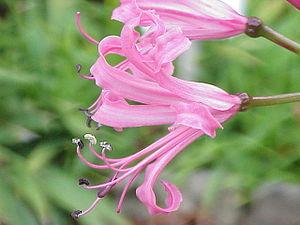
Nerine est un genre de plantes herbacées vivaces. Il appartient à la famille des Liliaceae selon la classification classique. La classification phylogénétique le place dans la famille des Amaryllidaceae.